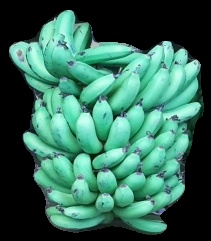
Variety: pachbale
Grade: grade1